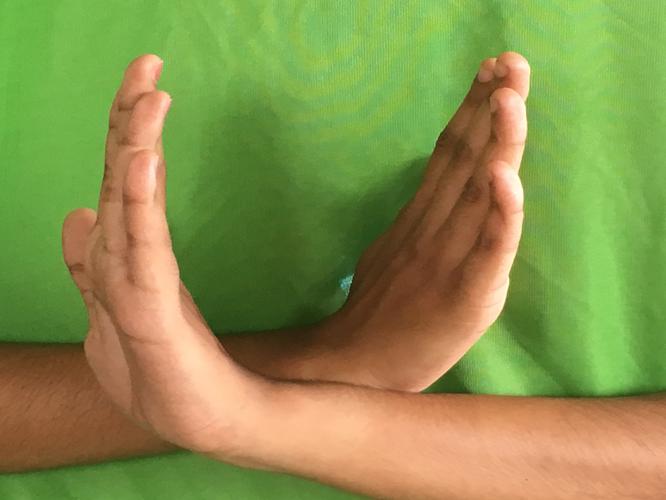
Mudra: Swastikam
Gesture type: double_hand